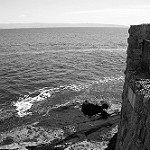
Label: B & W